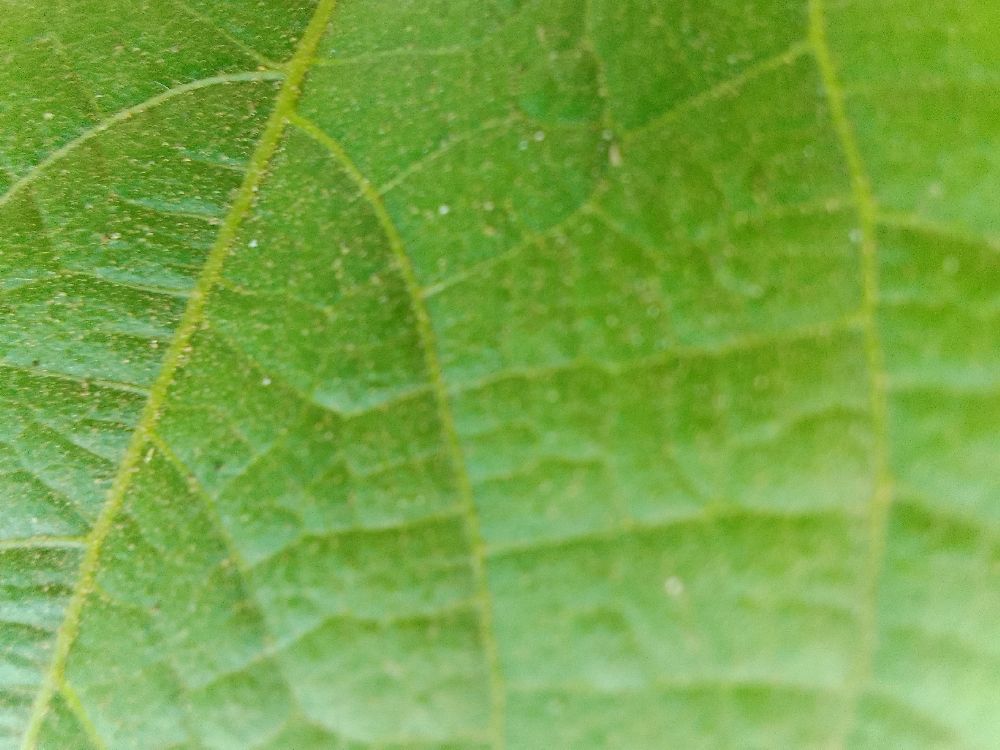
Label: healthy